Thalaivii

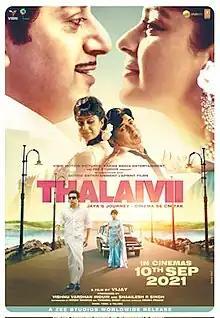
Theatrical release poster

Thalaivii is a 2021 Indian biographical drama film based on the life of Indian actress-politician J. Jayalalithaa. The film stars Kangana Ranaut as Jayalalithaa, Arvind Swamy as M. G. Ramachandran, Nassar as M. Karunanidhi, Raj Arjun and Samuthirakani as R. M. Veerappan in the Hindi and Tamil versions, respectively. Shot simultaneously in Tamil and Hindi, it is directed by A. L. Vijay and written by Madhan Karky (Tamil) and Rajat Arora (Hindi). The movie is produced by Vishnu Vardhan Induri and Shailesh R Singh of Vibri Motion Pictures and Karma Media And Entertainment respectively. The film also features Nassar, Bhagyashree, Raj Arjun, Madhoo, Thambi Ramaiah, Shamna Kasim and Samuthirakani in supporting roles. The music, background score and the soundtrack for both languages is composed by G. V. Prakash Kumar.